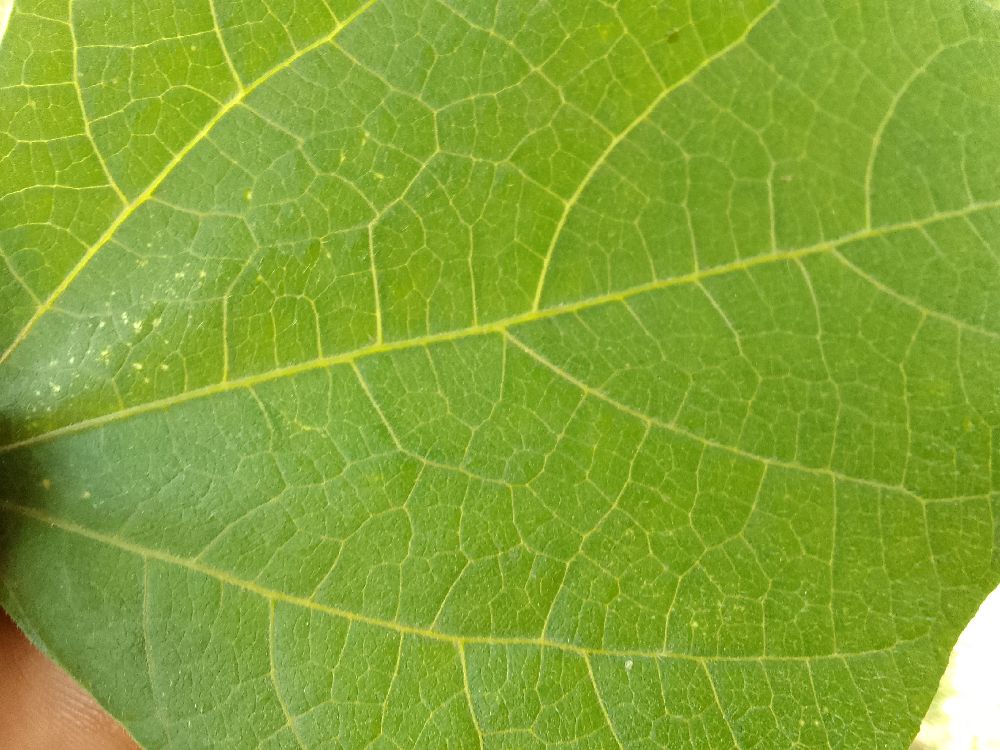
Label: healthy